Dental assistant

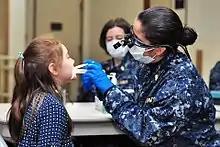
School screening where children are screened for dental decay or gum disease or other abnormalities of the mouth

Upon successful completion of the training program dependent on the course structure, the dental assistant may: